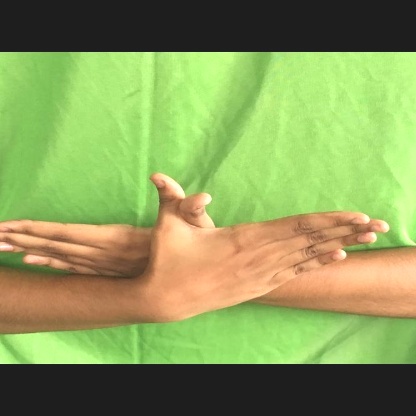
Mudra: Garuda